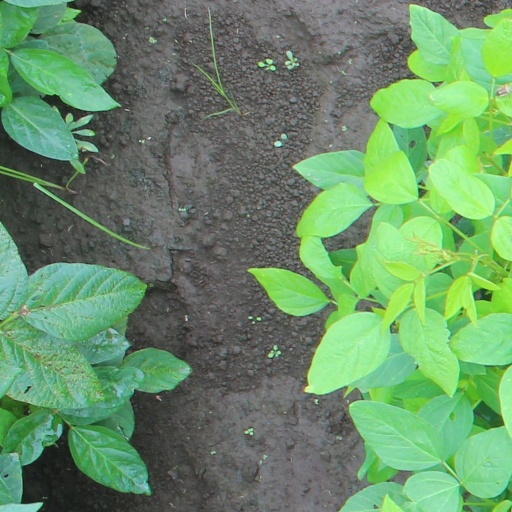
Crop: soybean